Gauloises

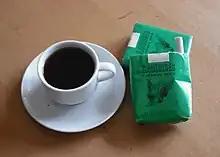
Two packets of Gauloises vertes (reduced nicotine), with a black coffee

Smoking Gauloises was also promoted as a contribution to the national good: a portion of the profits from their sale was paid to the Régie Française des Tabacs, a semi-governmental corporation charged with controlling the use of tobacco, especially by minors, and directing its profits towards socially beneficial causes. The designers of the traditional Gauloise packet reinforced national identity by selecting a peculiarly French shade of blue (like the blues later used in the work of French artist Yves Klein).